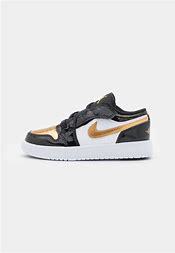
Brand: Jordan
Model: 1 Alt